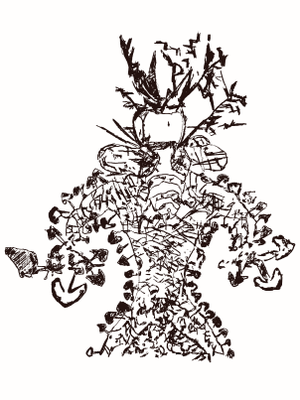
Les champignons hallucinogènes, champis, champignons magiques, ou encore magic mushroom, sont des champignons possédant des propriétés hallucinogènes et enthéogènes dues à diverses molécules en fonction de leur espèce. Leur mode d'administration majoritaire est la voie orale, une petite minorité se fumant.